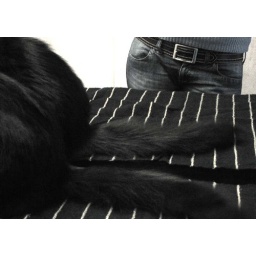
in mirror with cat